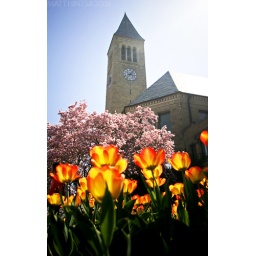
A view of Cornell University's McGraw Tower surrounded by the colorful flowers of spring.